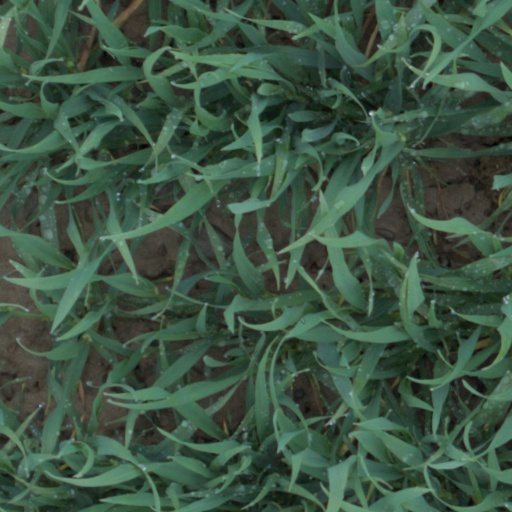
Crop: wheat